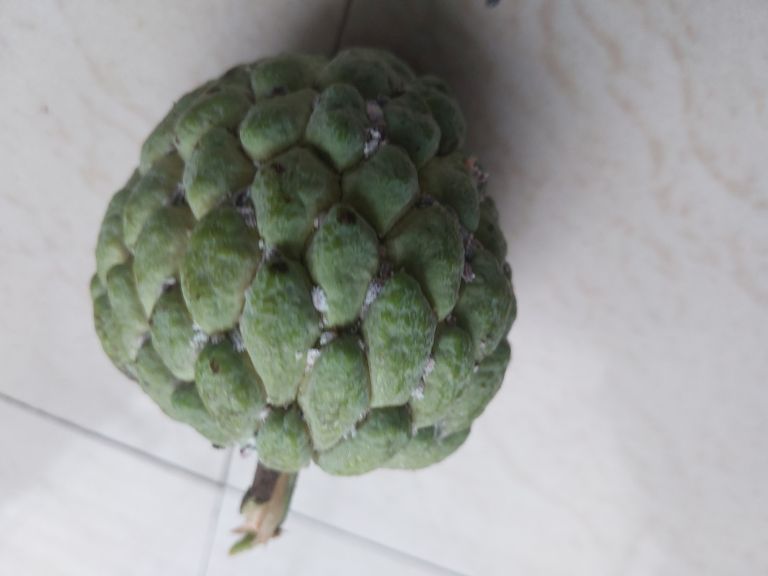
Disease label: Mealy Bug